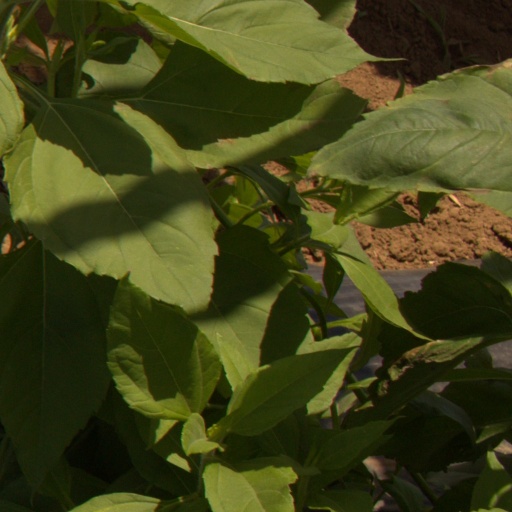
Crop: Jerusalem artichoke